Paleo-Hebrew alphabet

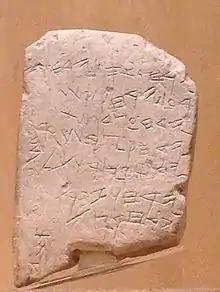
Gezer calendar

The earliest known inscription in the Paleo-Hebrew script is the Zayit Stone discovered on a wall at Tel Zayit, in the Beth Guvrin Valley in the lowlands of ancient Judea in 2005, about southwest of Jerusalem. The 22 letters were carved on one side of the stone, which resembles a bowl on the other. The find is attributed to the mid-10th century BCE. The so-called Ophel inscription is of a similar age, but difficult to interpret, and may be classified as either Proto-Canaanite or as Paleo-Hebrew. The Gezer calendar is of uncertain date, but may also still date to the 10th century BCE.